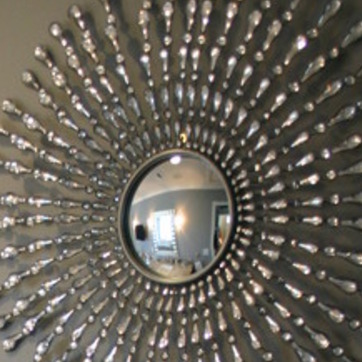
Material: mirror